Birdsong (novel)

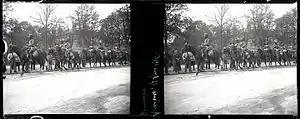
Sikh cavalry passing through the streets of Amiens in 1916.

The second section rejoins Stephen, when he is a lieutenant in the British Army at the start of the war. Through his eyes, Faulks tells the reader about the first day on the Somme in July 1916 and the Battle of Messines near Ypres in the following year.